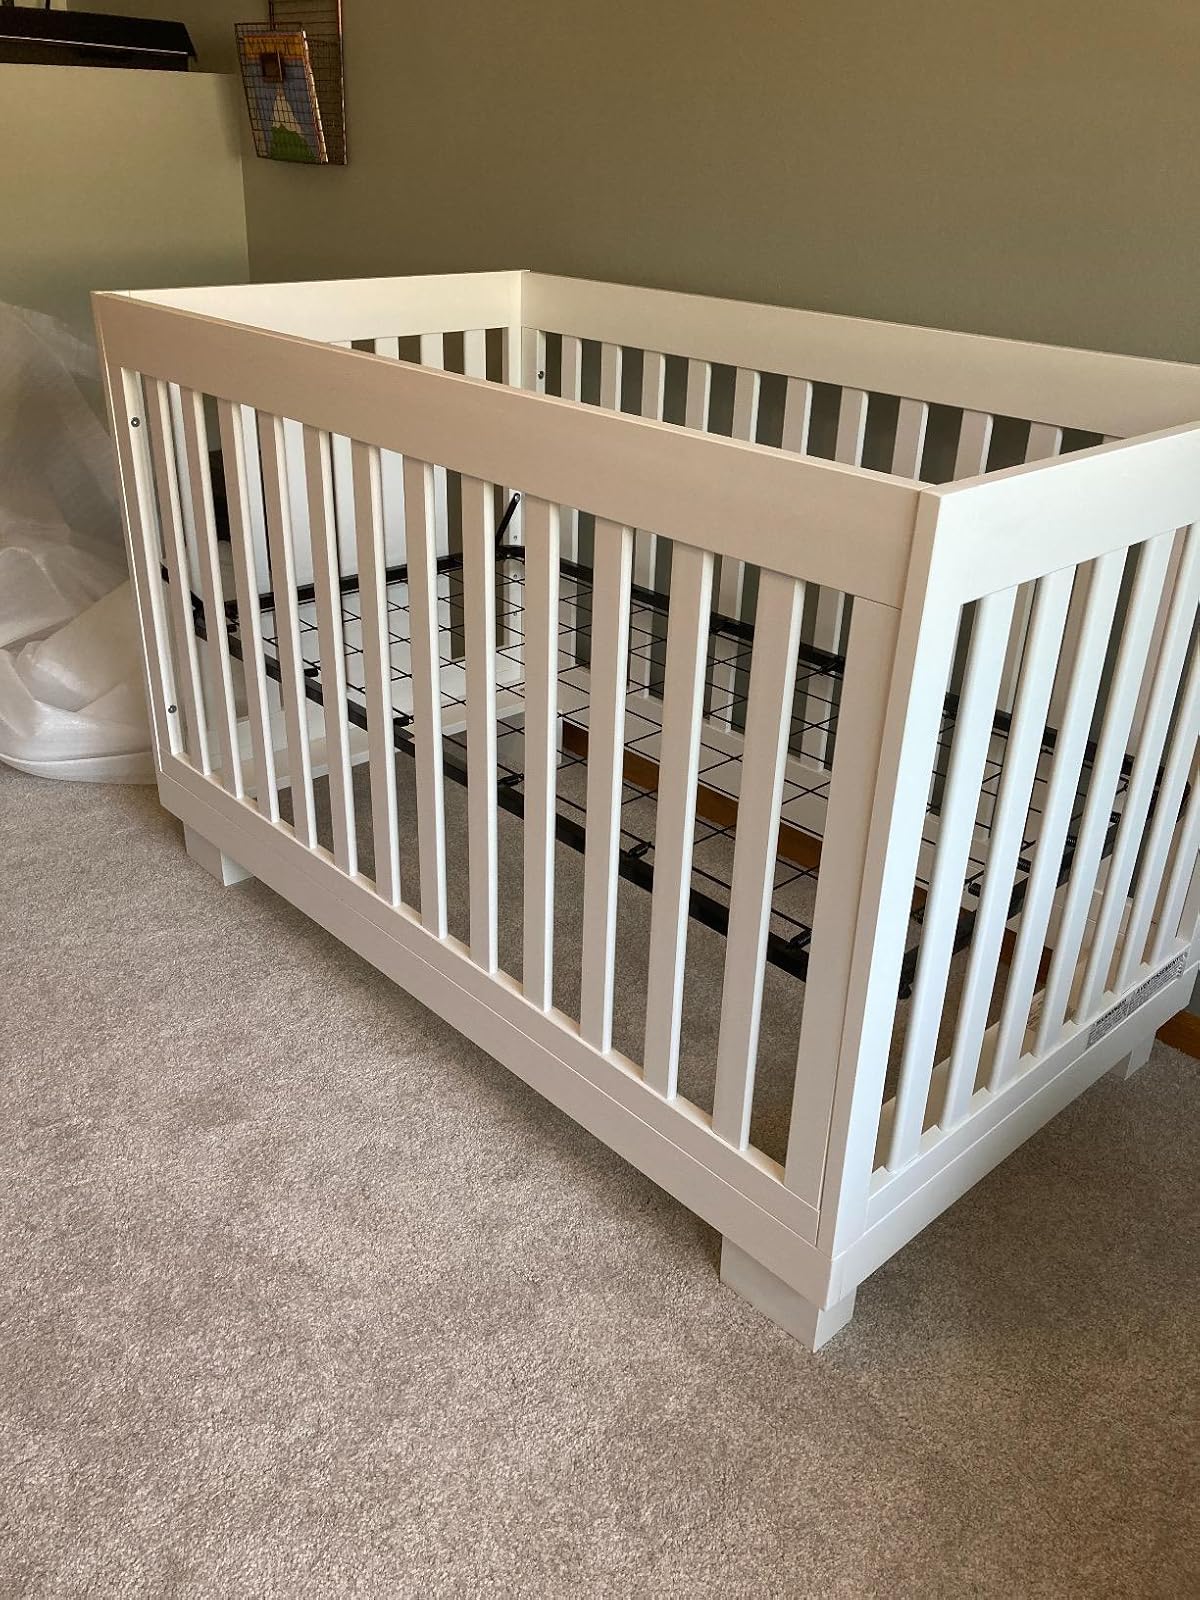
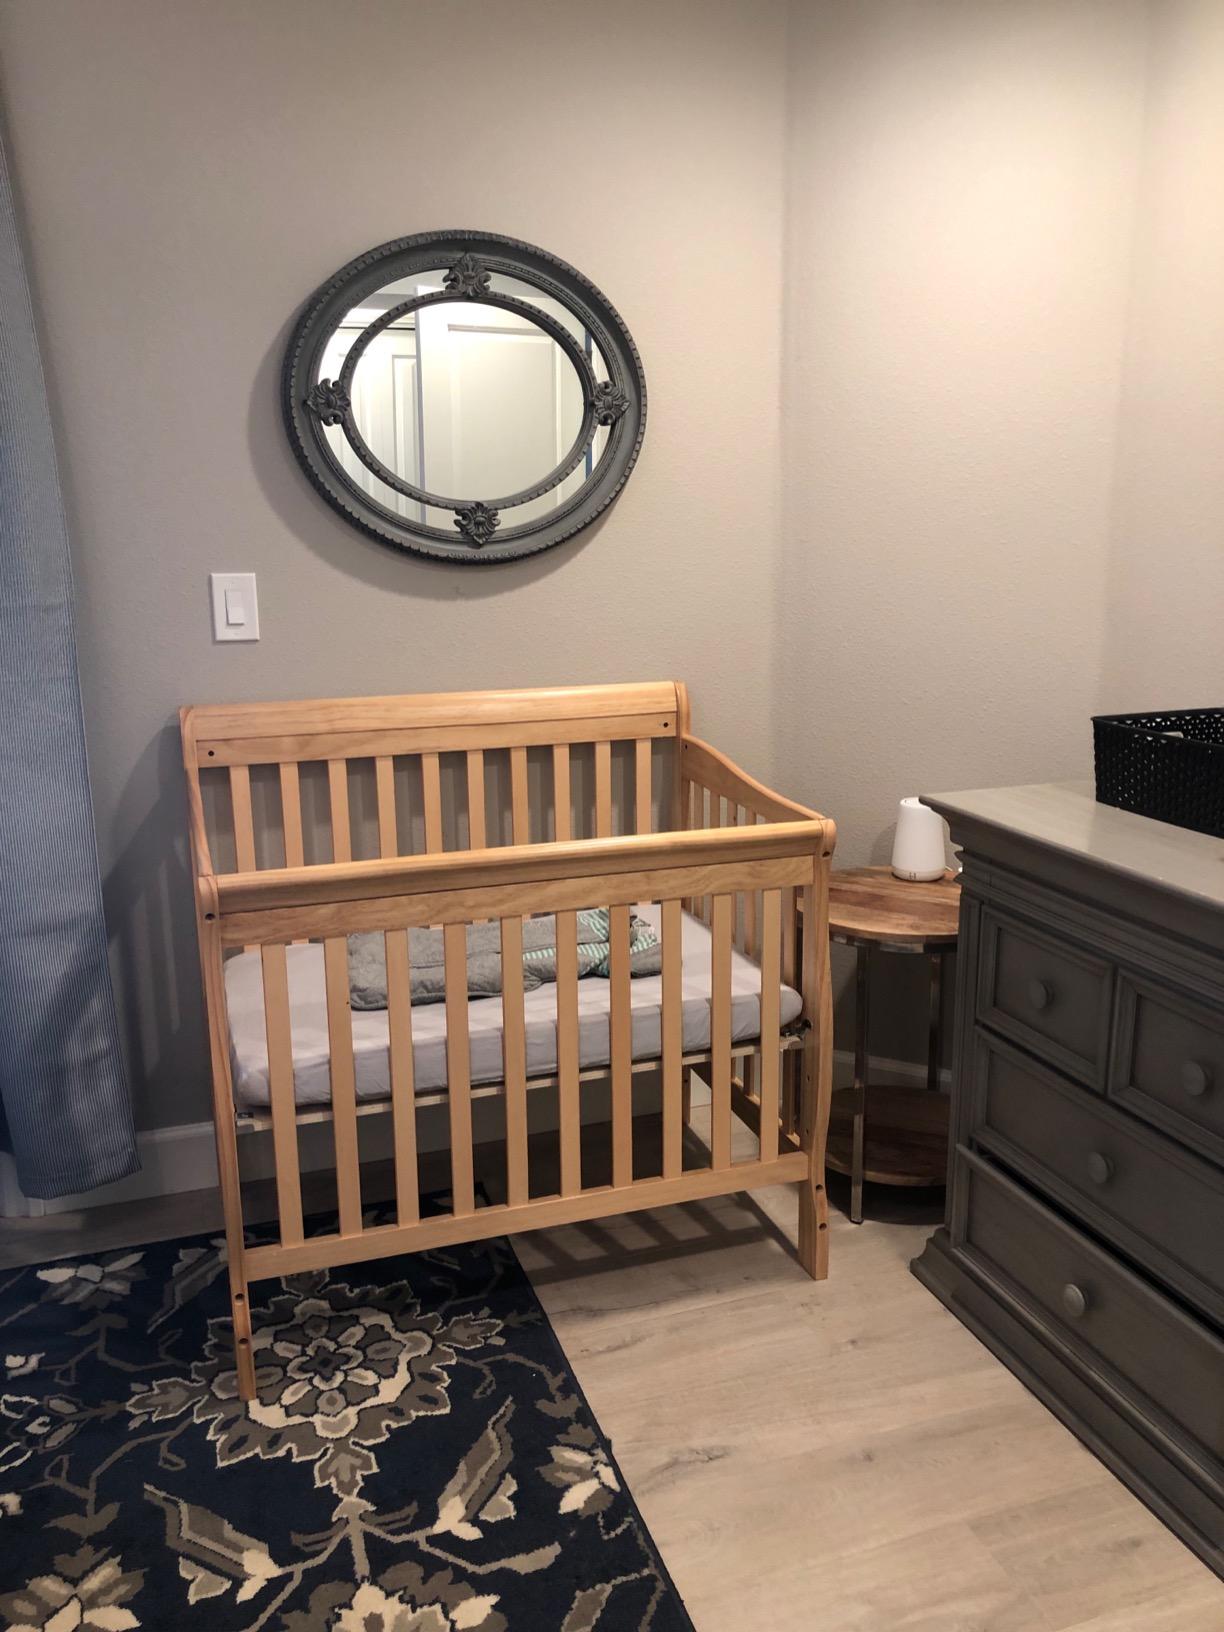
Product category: products_crib
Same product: no